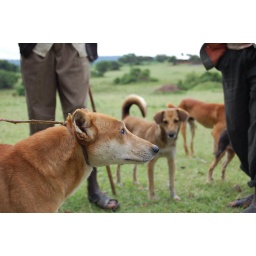
My work. Preventing domestic dog disease to cross over to wild carnivores